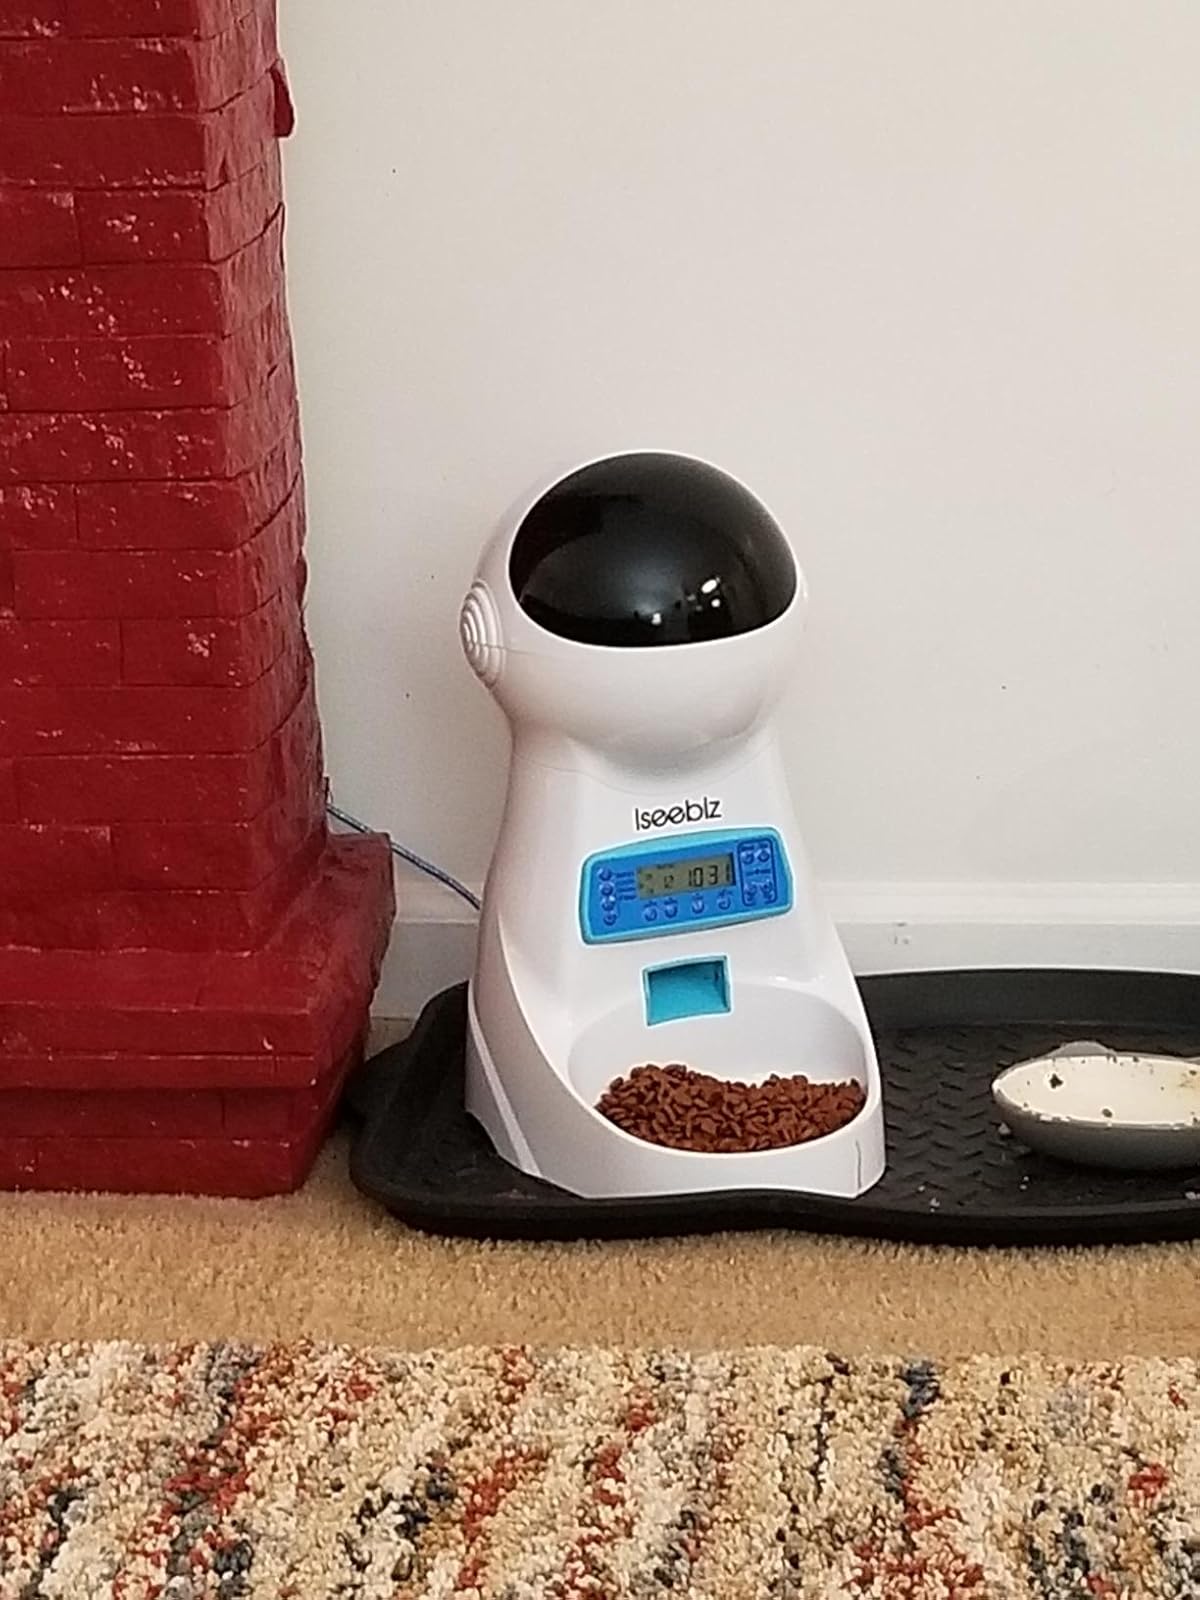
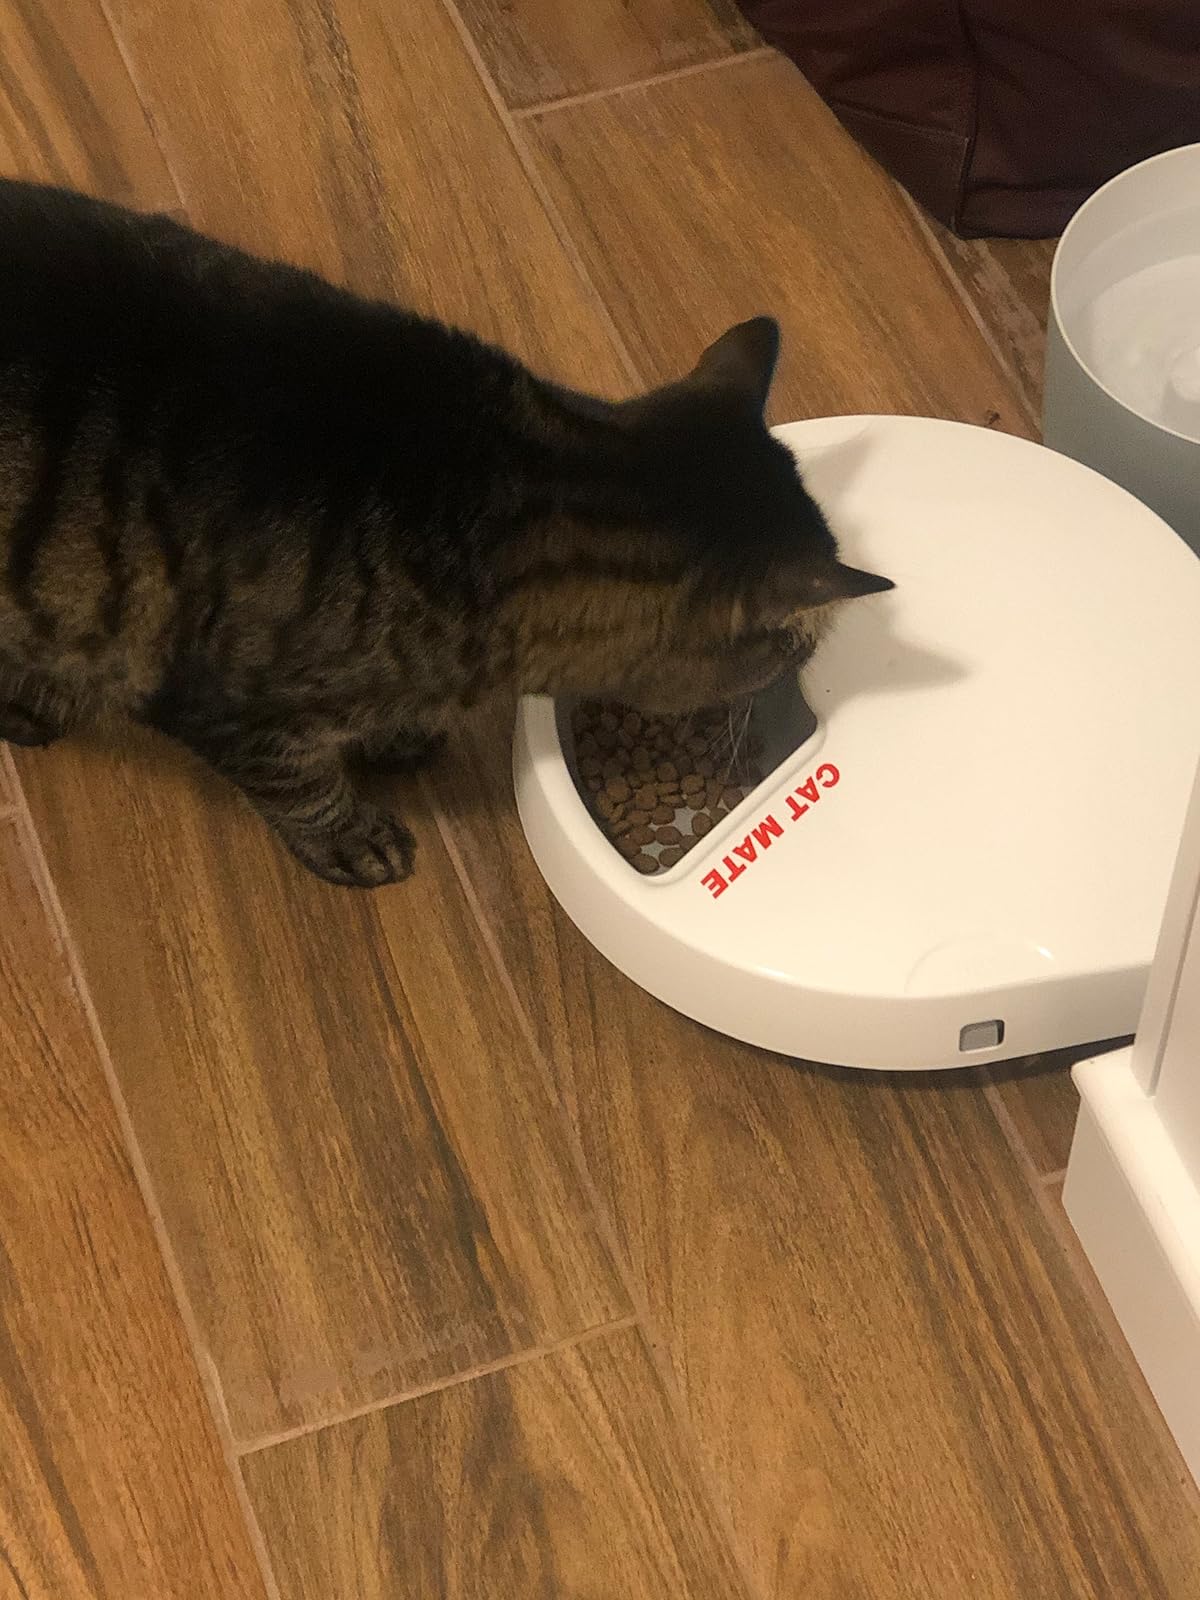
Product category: items_feeder
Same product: no